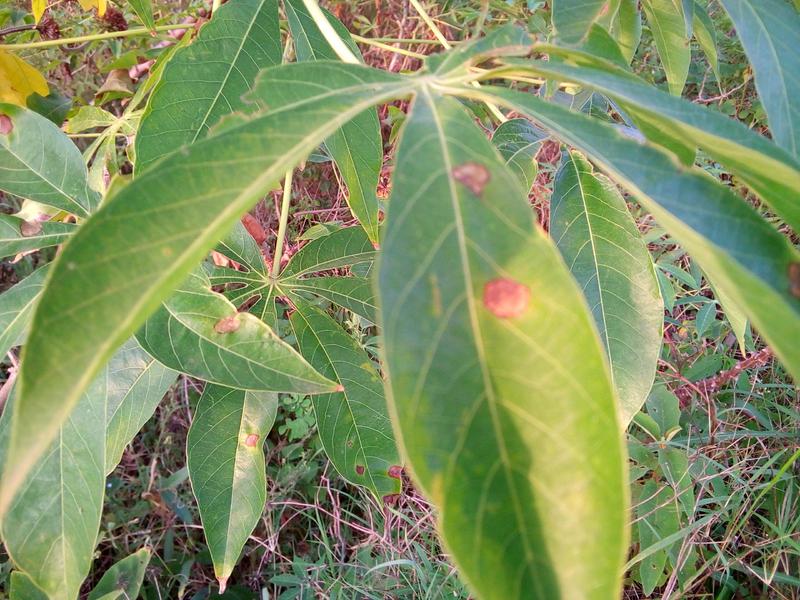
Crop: cassava
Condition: healthy